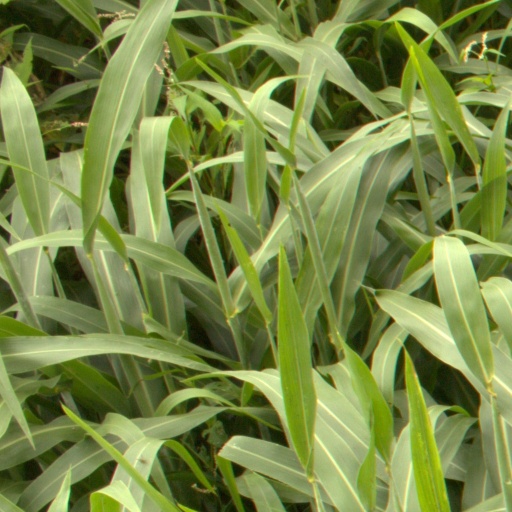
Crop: sorghum